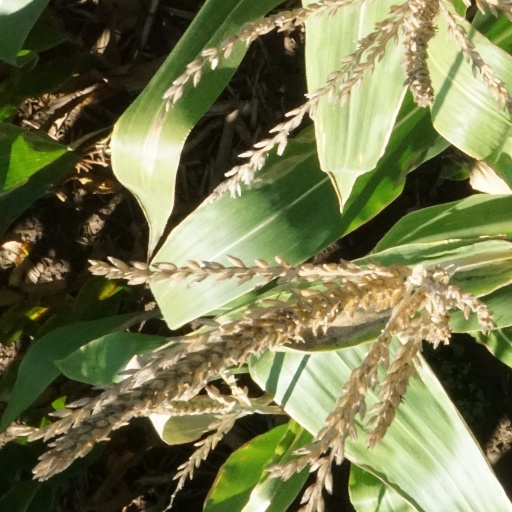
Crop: maize; corn